Siddheshwar

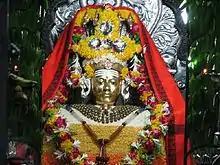
Shri.Siddheshwar at Siddheshwar Temple, Solapur

Allama Prabhu’s purpose was to make Siddharama worship Ishtalinga. Hence he proposed that Siddharama should accompany him to Kalyana, which was then the home of Basavanna and Ishtalinga worship. At Anubhava Mantapa Allama, Siddarama, Chennabasavanna, Basavanna and others discussed the need for Istalinga.